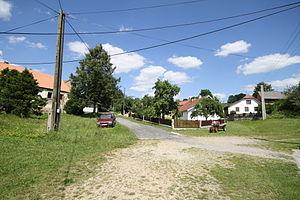
Horní Smrčné est une commune du district de Třebíč, dans la région de Vysočina, en Tchéquie. Sa population s'élevait à 54 habitants en 2019.